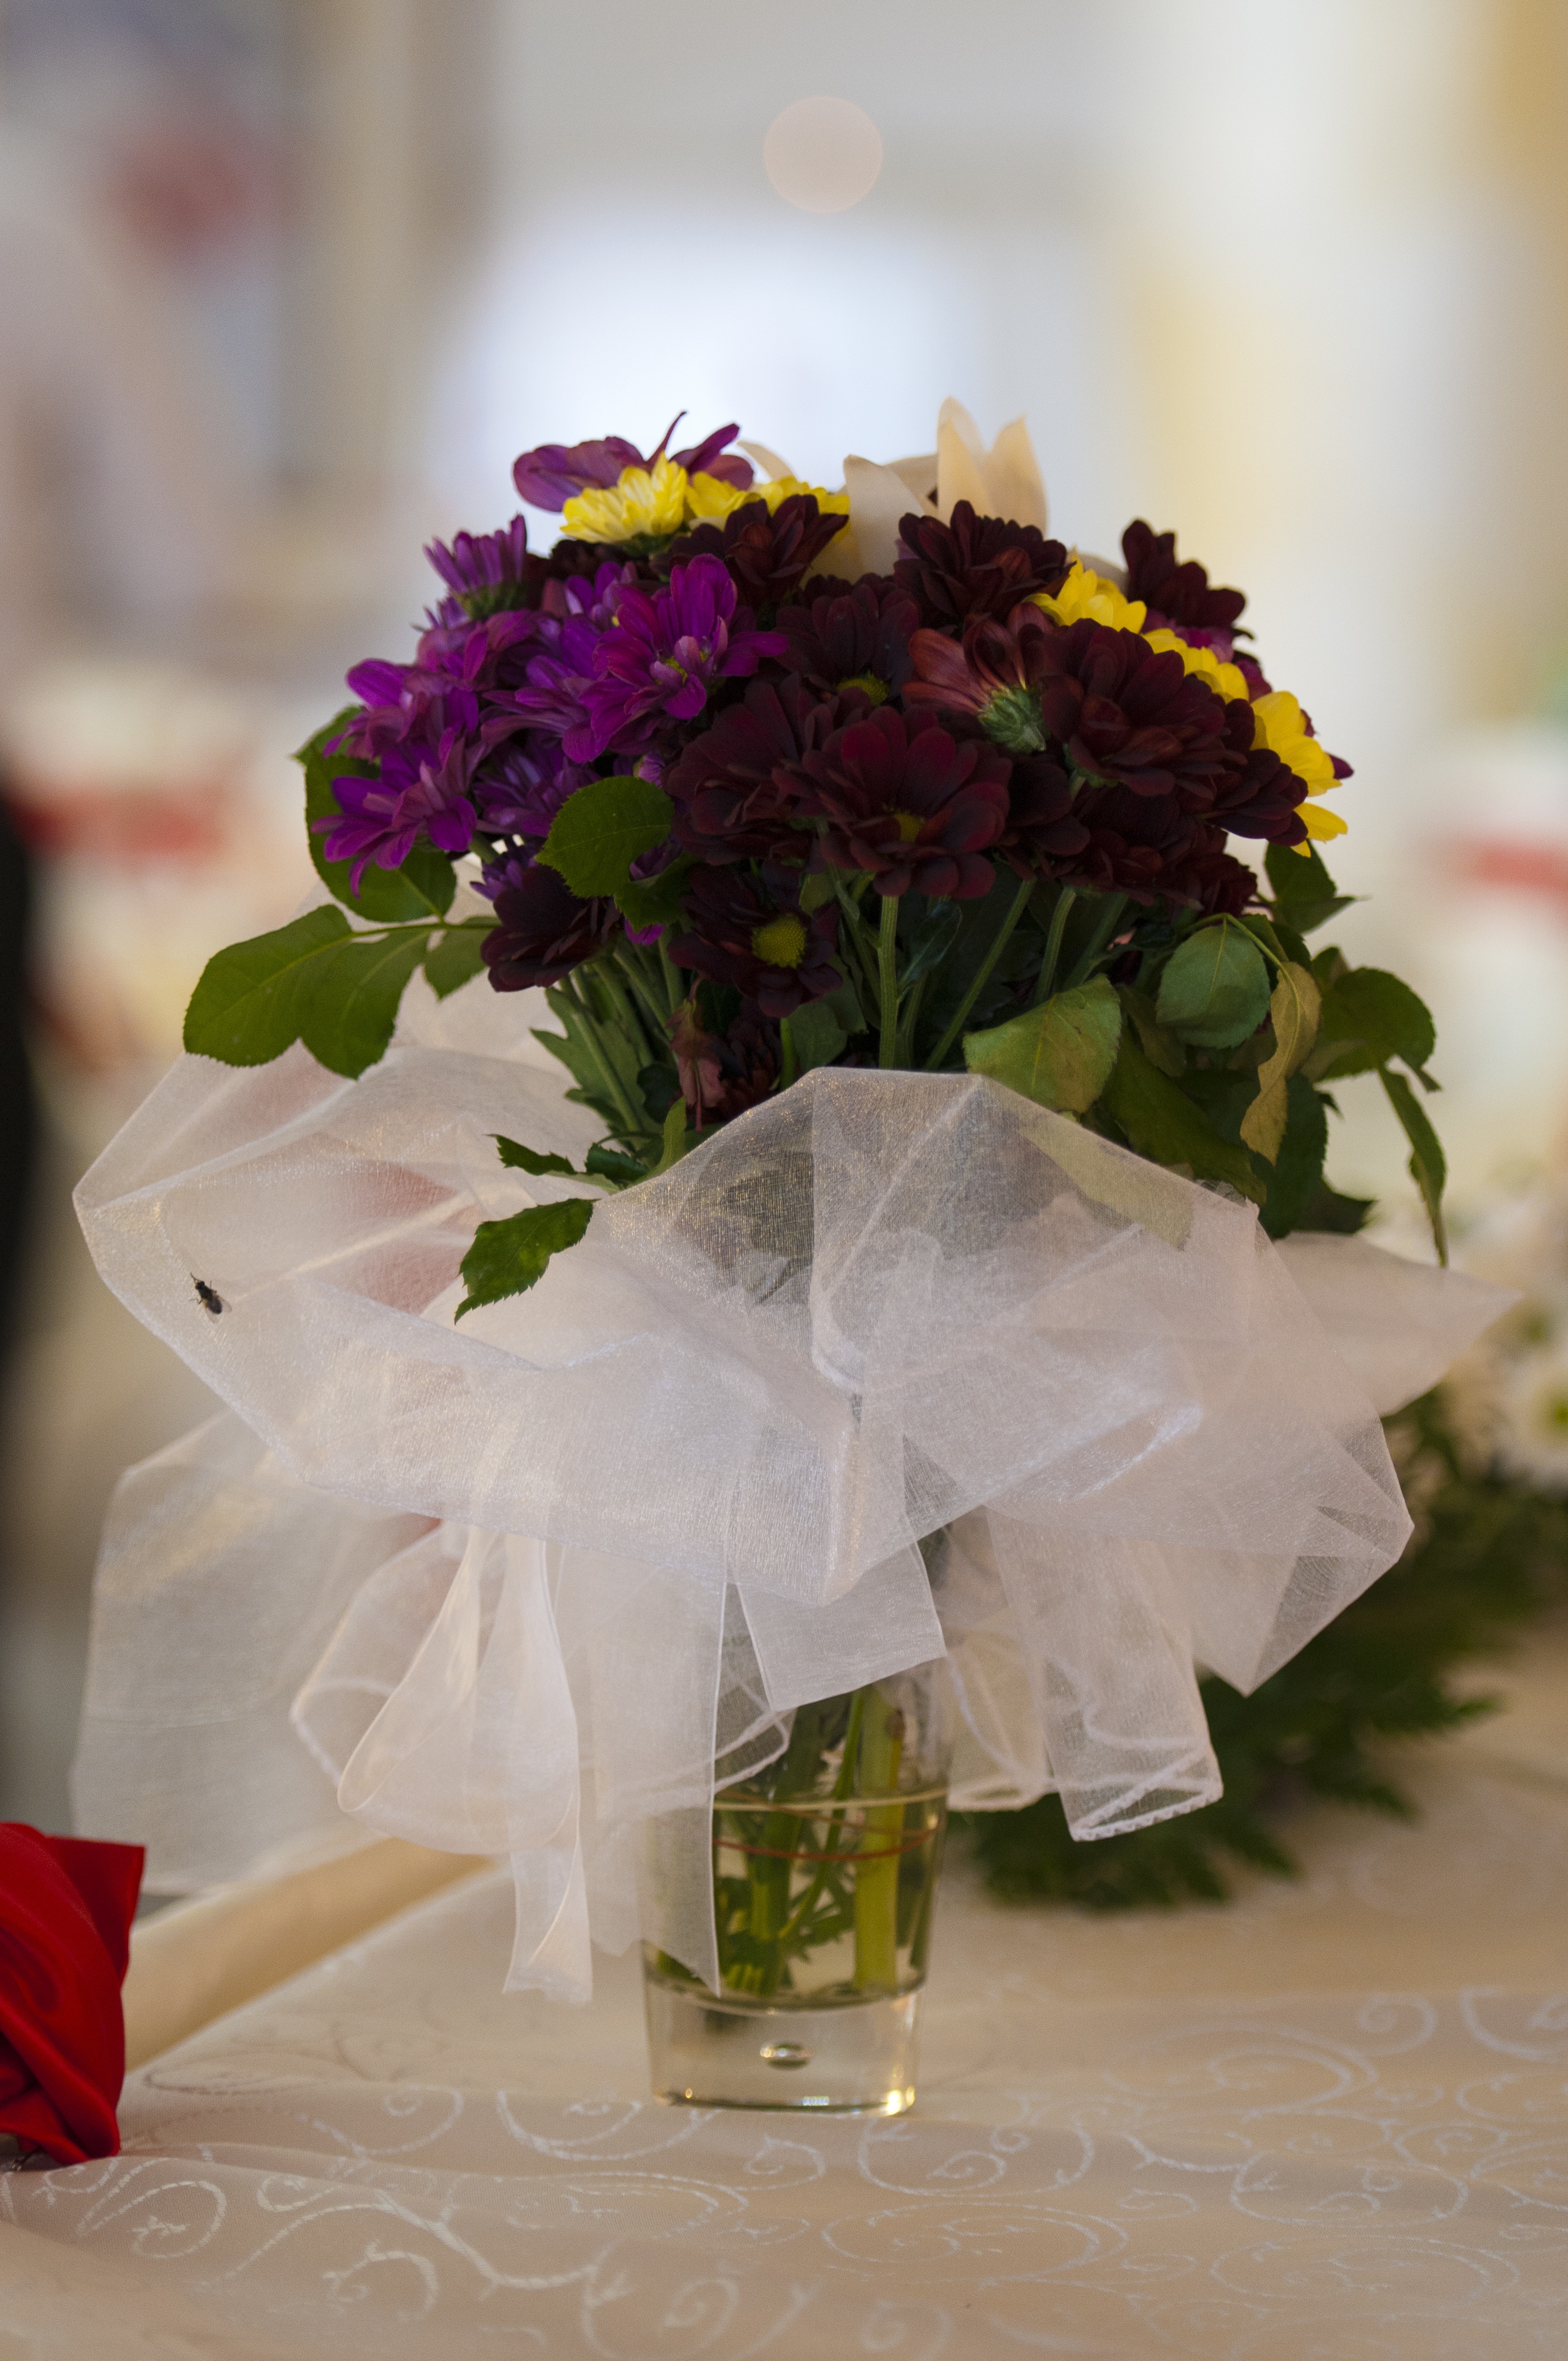
plant, flower, petal, bouquet, pink, flora, floristry, bridal bouquet, flower bouquet, cut flowers, floral design, centrepiece, flower arranging